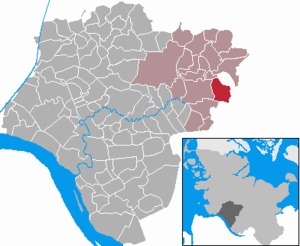
Quarnstedt
Kort
Quarnstedt er en by og kommune i det nordlige Tyskland, beliggende i Amt Kellinghusen i den nordøstlige del af Kreis Steinburg. Kreis Steinburg ligger i den sydvestlige del af delstaten Slesvig-Holsten.